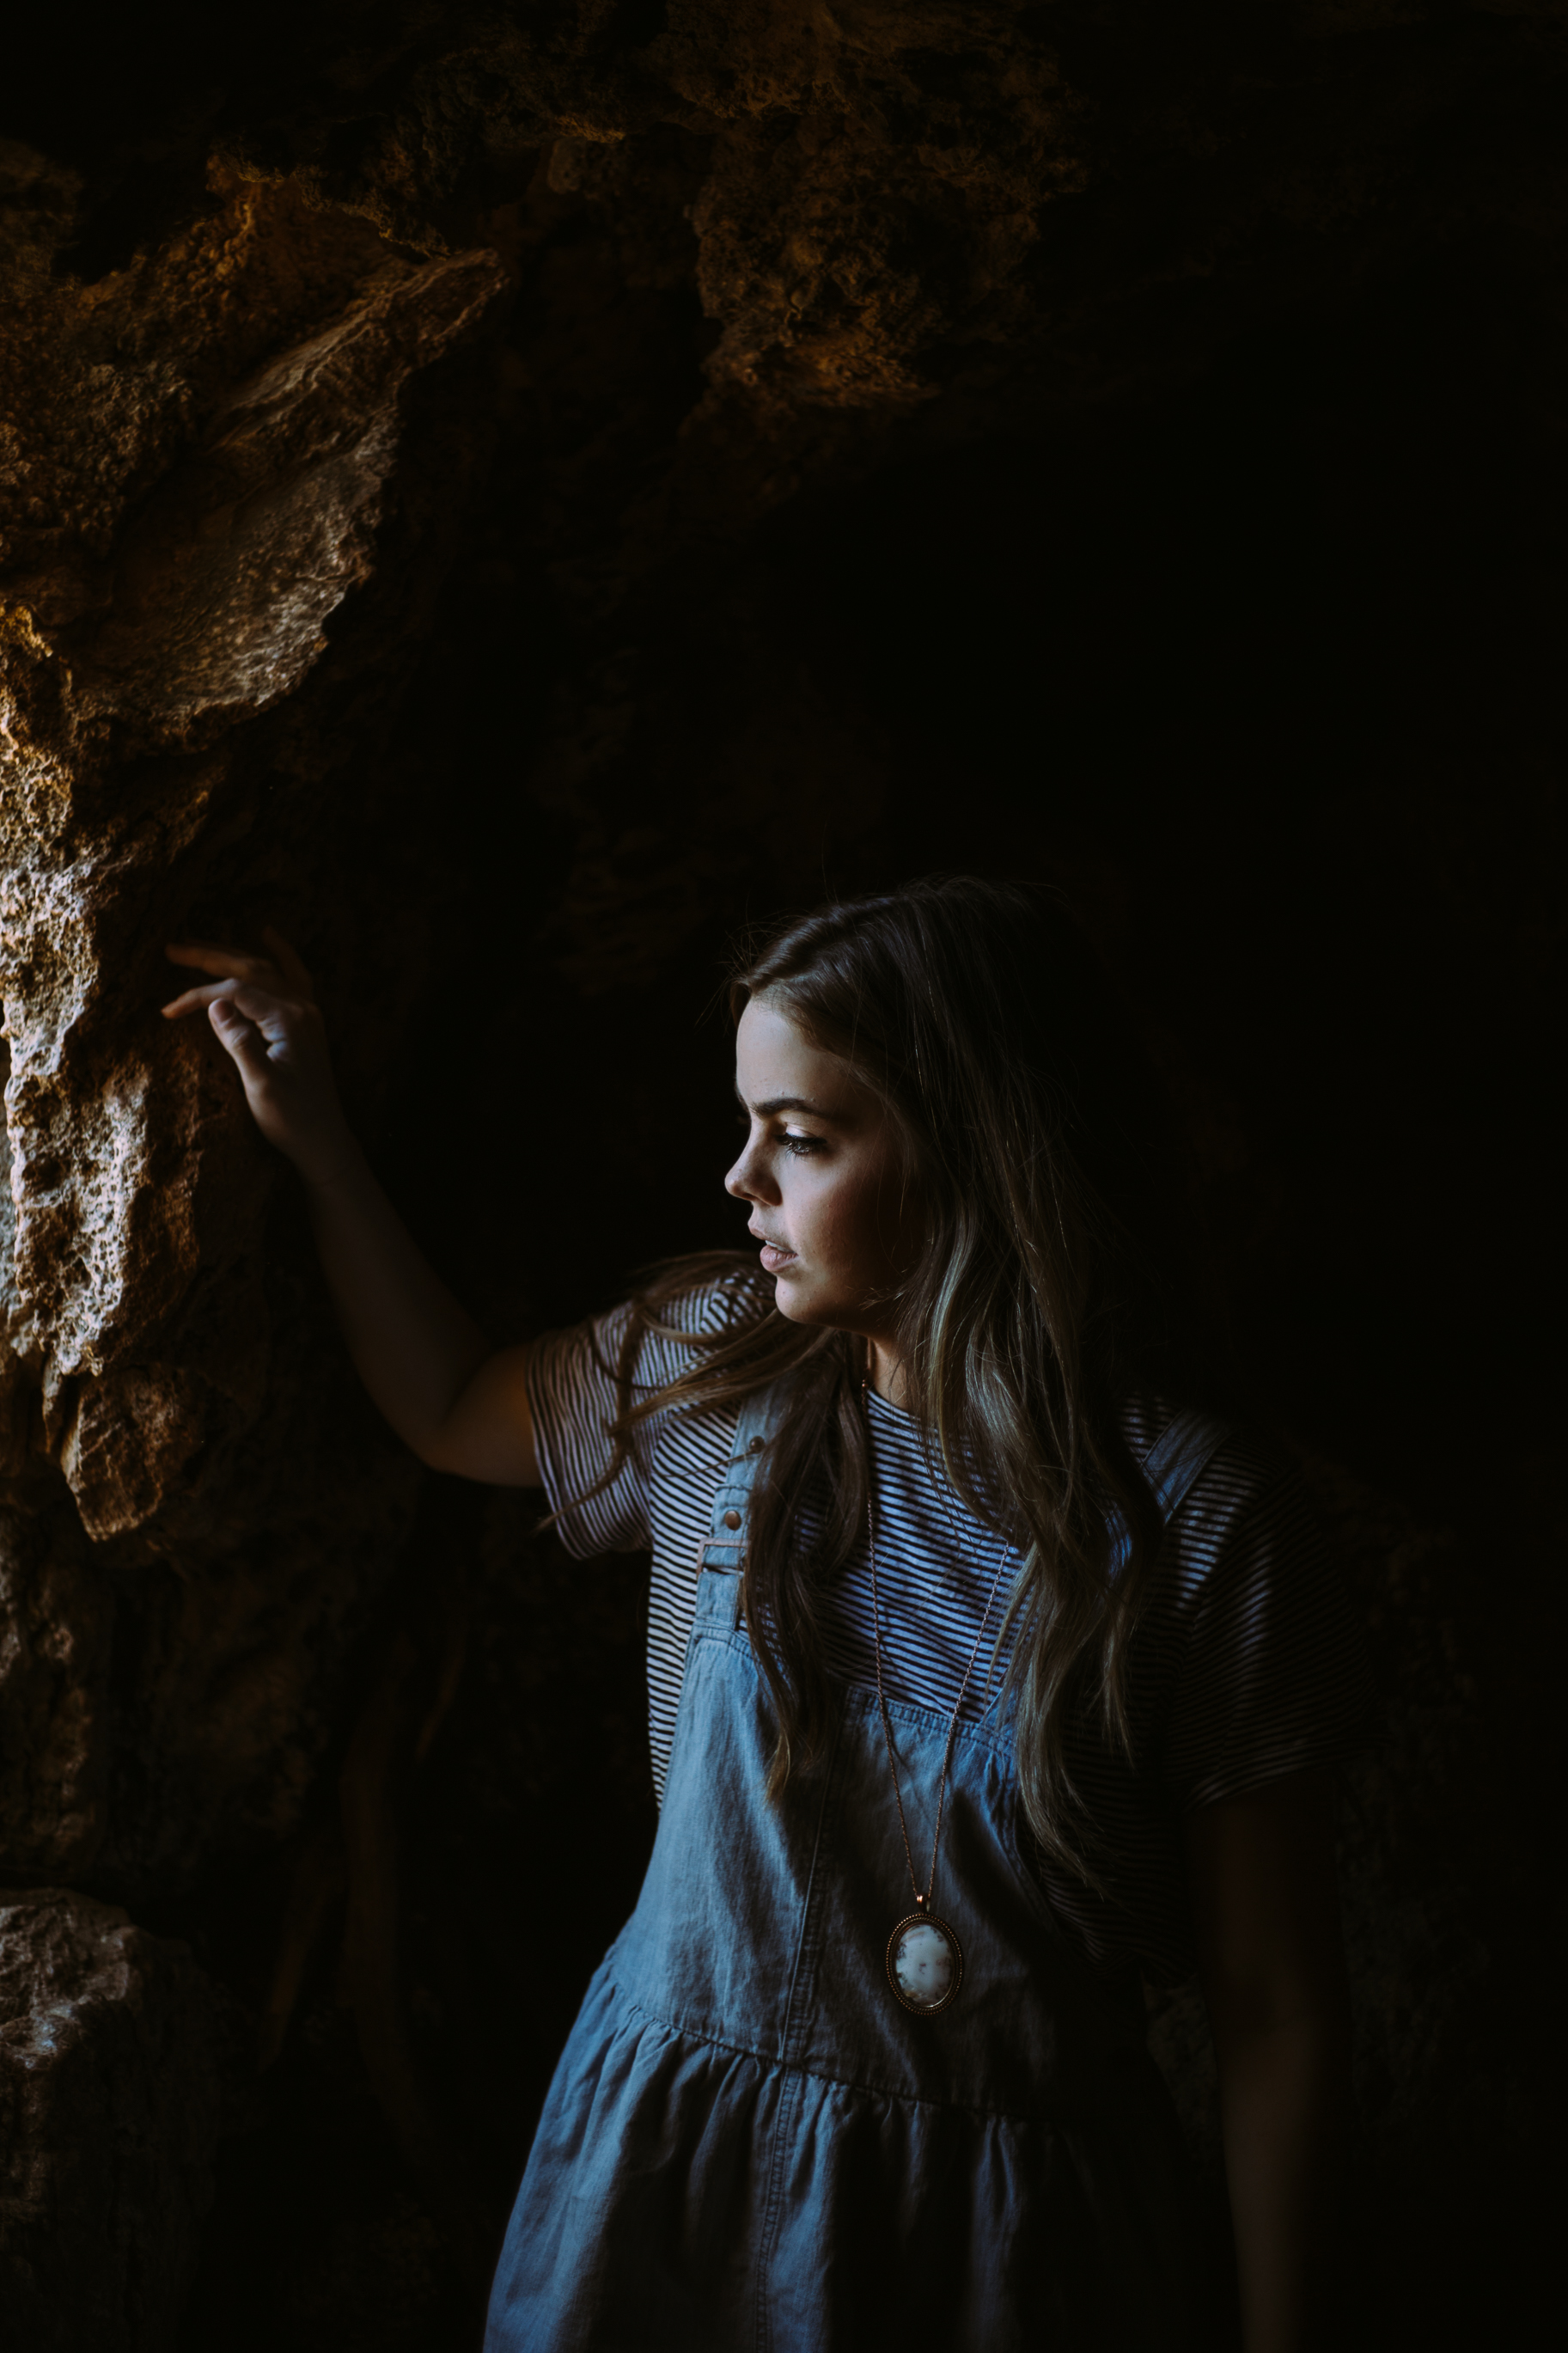
rock, person, light, girl, woman, dark, portrait, model, darkness, fashion, dress, beauty, photo shoot